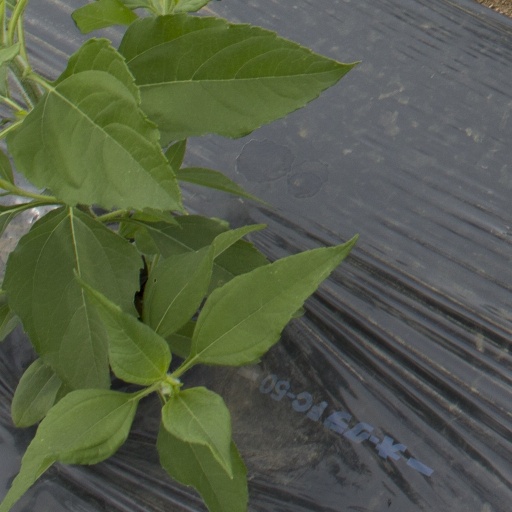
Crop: Jerusalem artichoke